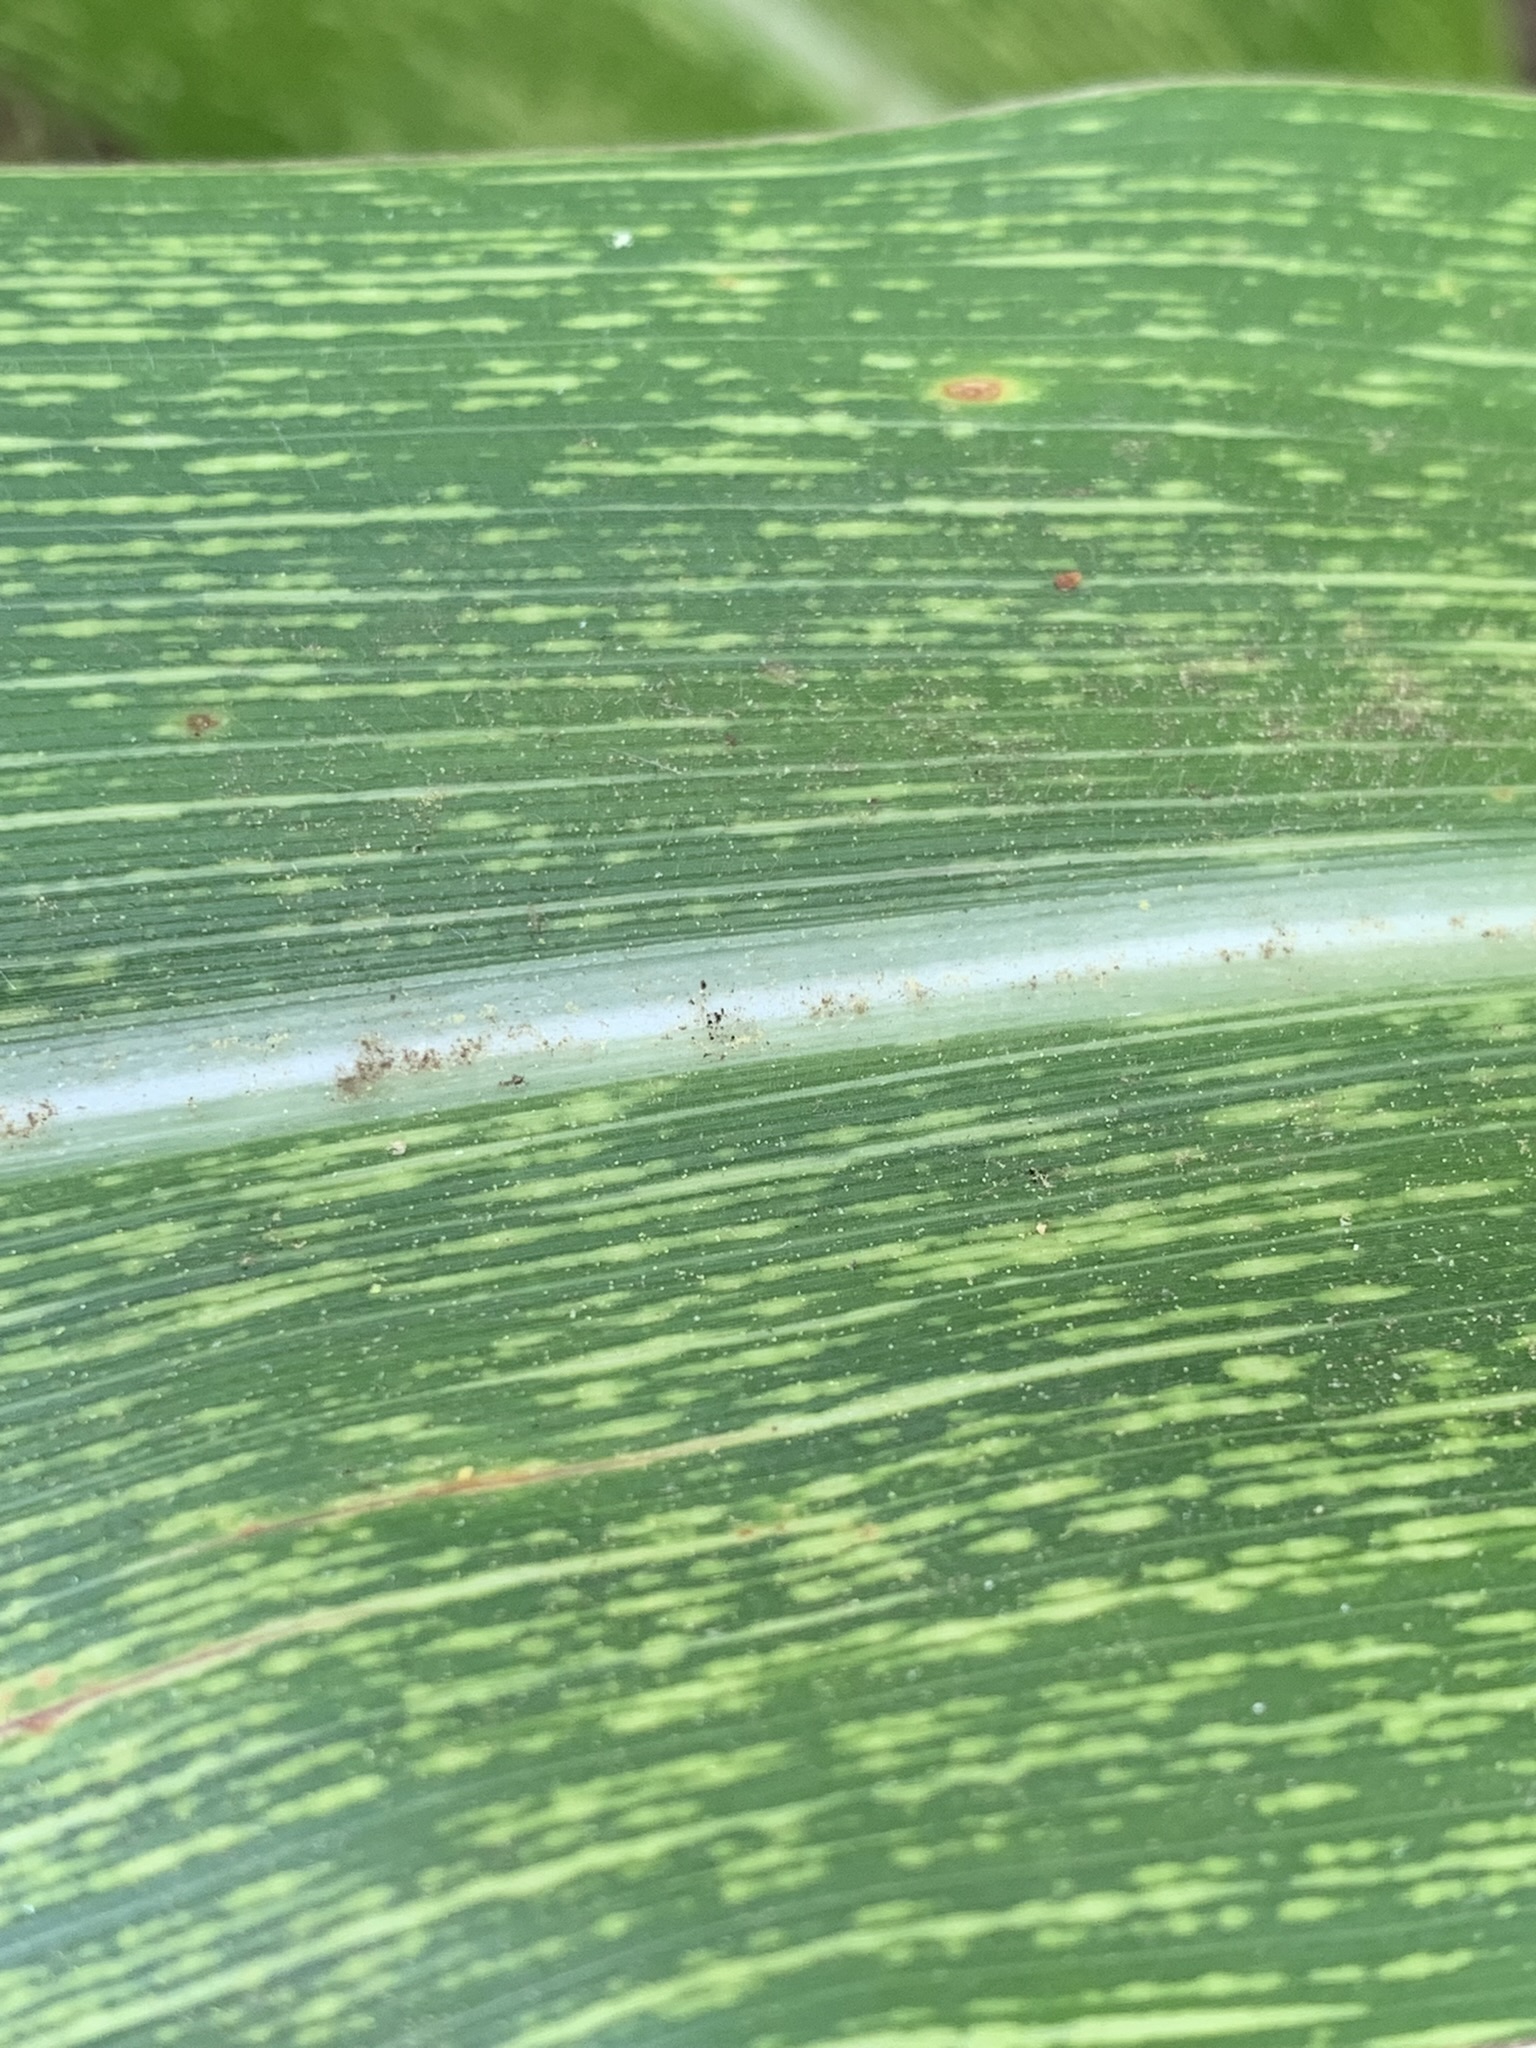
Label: MSV